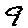
Label: 9